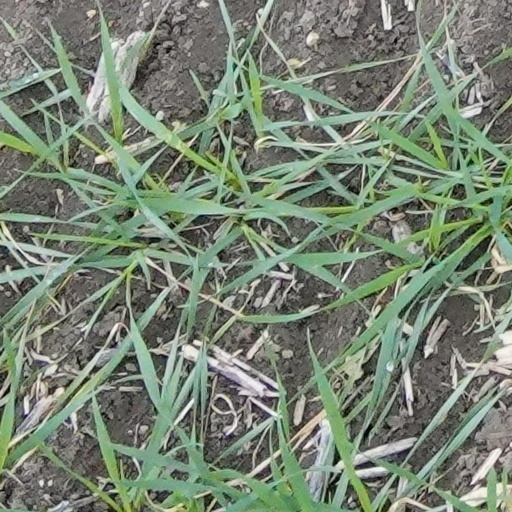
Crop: wheat